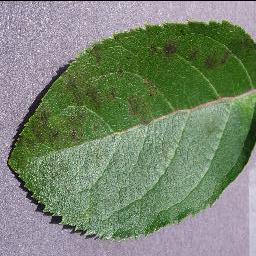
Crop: apple
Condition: scab